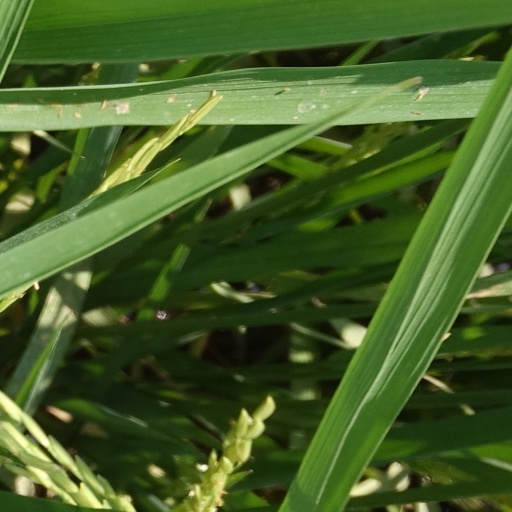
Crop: rice